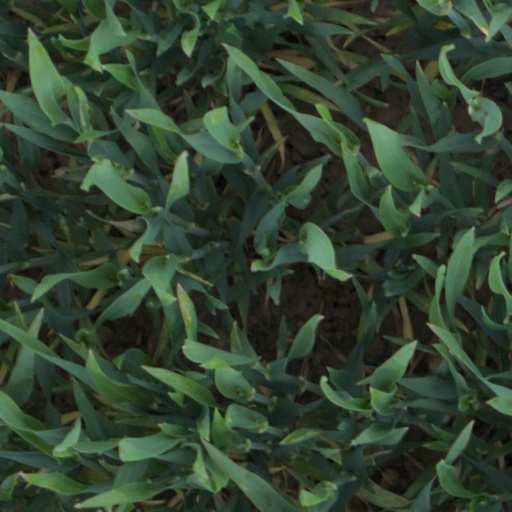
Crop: wheat